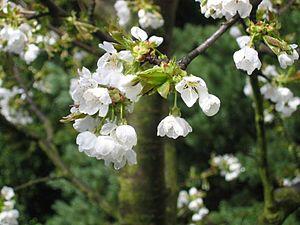
Fleurs de Cerisier
Le terme cerisier est un nom vernaculaire générique qui désigne en français plusieurs espèces d'arbres du genre Prunus de la famille des Rosaceae. Ce sont soit des arbres fruitiers donnant des cerises, soit des arbres ornementaux originaires d'Asie Orientale plantés uniquement pour leurs fleurs et dont les fruits sont insignifiants.